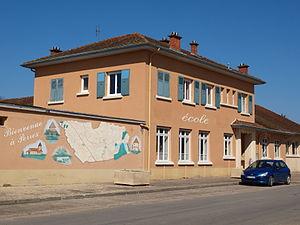
Perrex (Ain, France)
Perrex [peʁɛks] est une commune française située dans le canton de Vonnas, le département de l'Ain en région Auvergne-Rhône-Alpes.